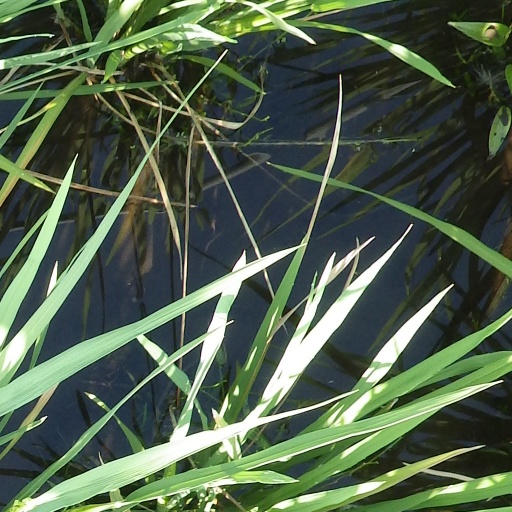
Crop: rice